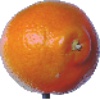
Label: tangelo